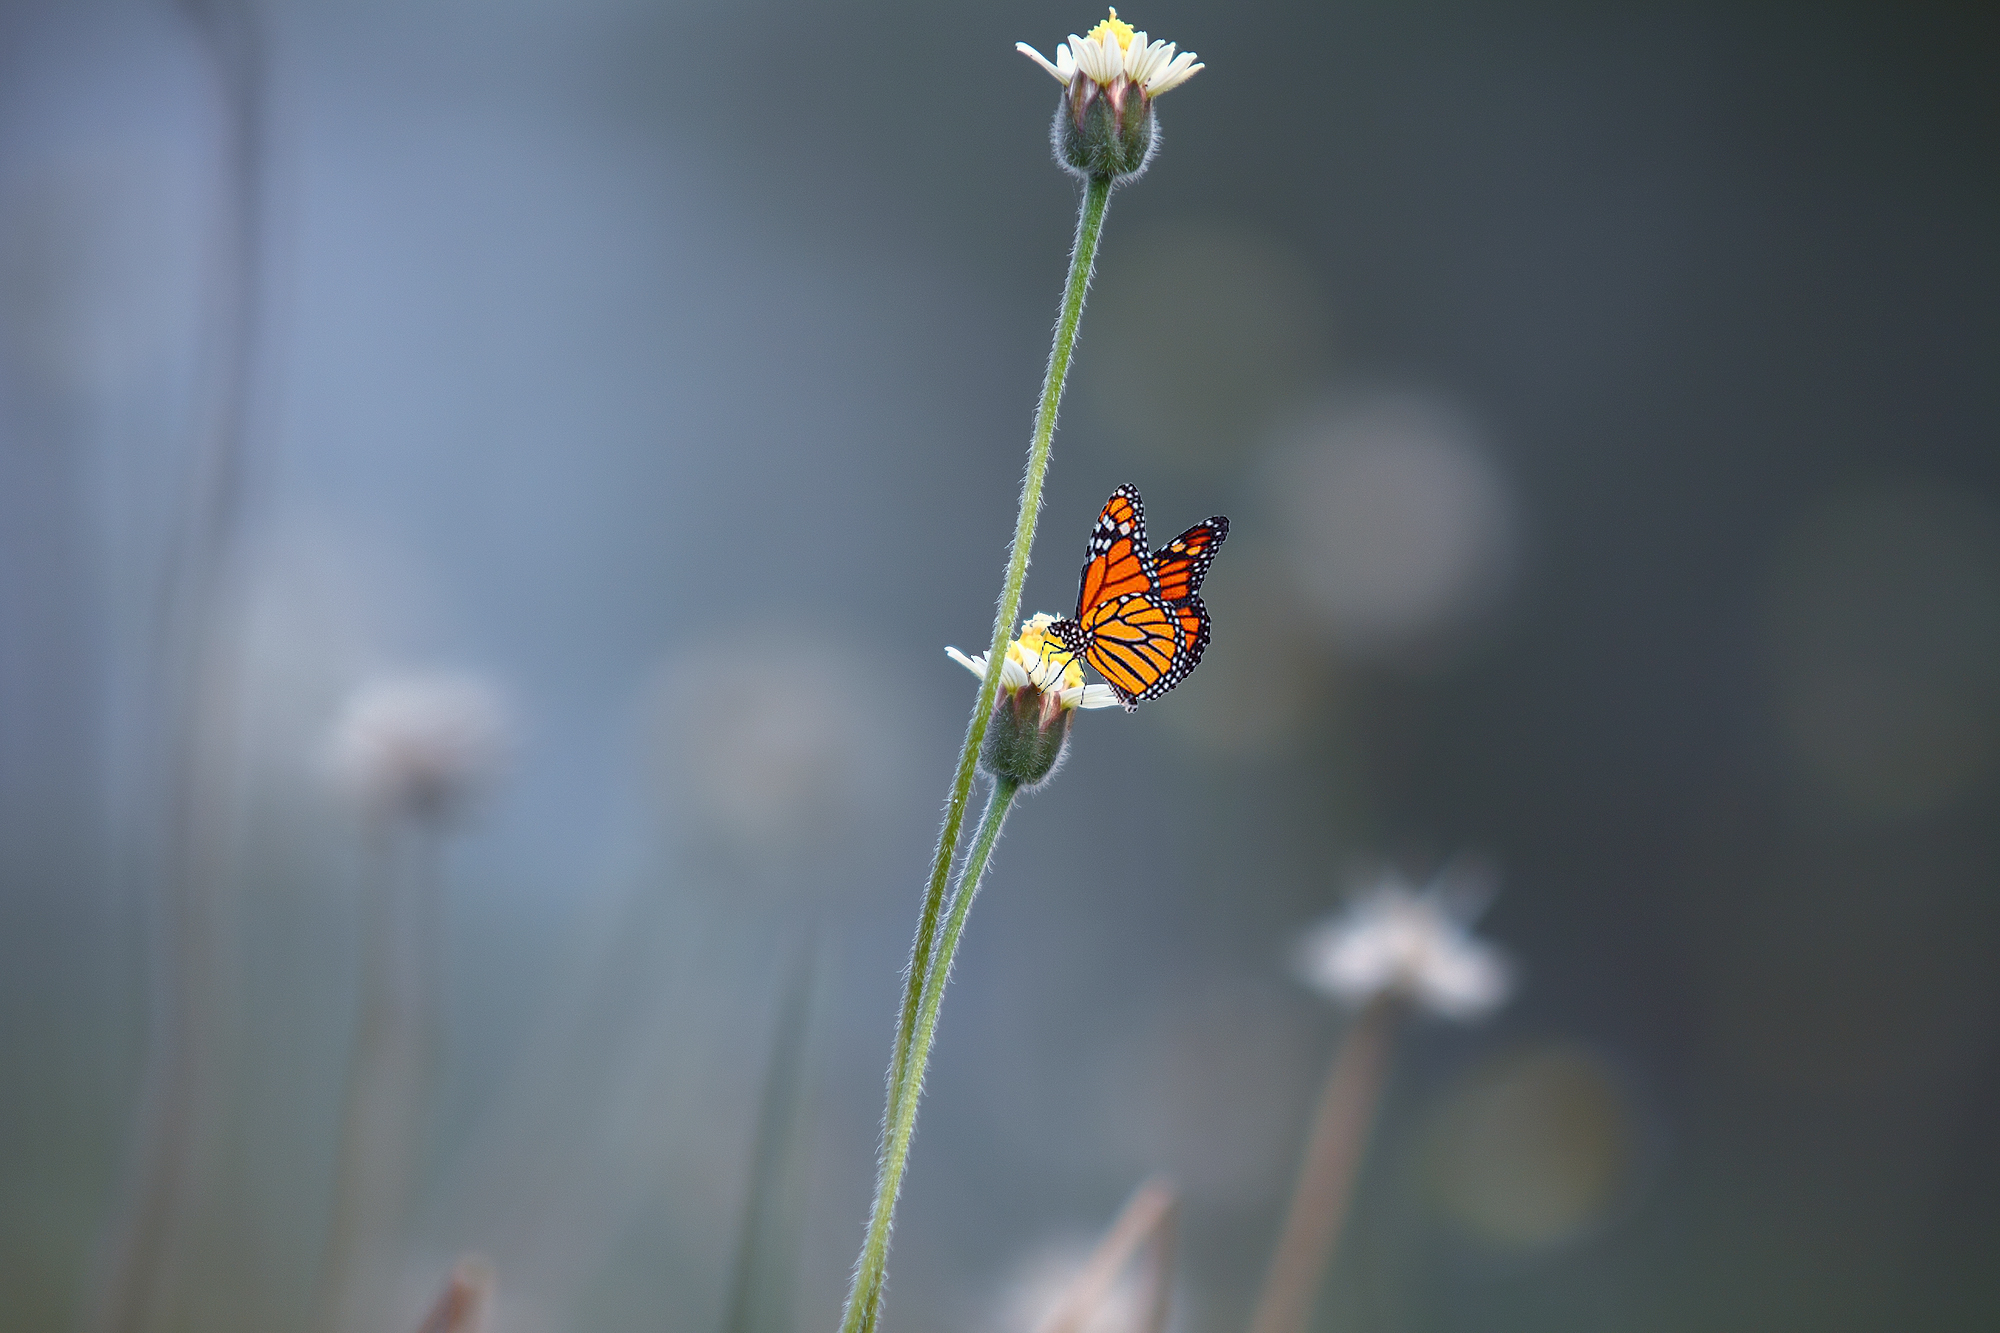
nature, grass, blossom, plant, photography, leaf, flower, bloom, green, insect, macro, botany, butterfly, yellow, flora, fauna, invertebrate, flowers, close up, macro photography, plant stem